Miriam Dattke

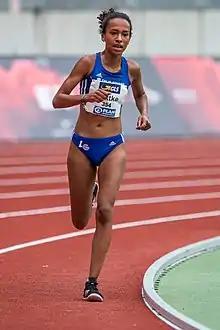
Dattke at the 2018 German Athletics Championships in Nuremberg

Miriam Dattke (born 24 June 1998) is a German long-distance runner. She won the silver medal in the 10,000 metres at the 2019 European Under-23 Championships. Dattke finished fourth in the women's marathon at the 2022 European Athletics Championships with same time as bronze medalist Nienke Brinkman.